Yuta Watanabe (baseball)

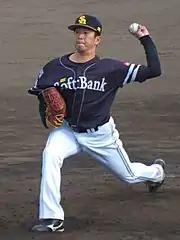
Watanabe with the Fukuoka SoftBank Hawks in 2019.

On October 26, 2017, Watanabe was drafted as a developmental player by the Fukuoka Softbank Hawks in the 2017 Nippon Professional Baseball draft.